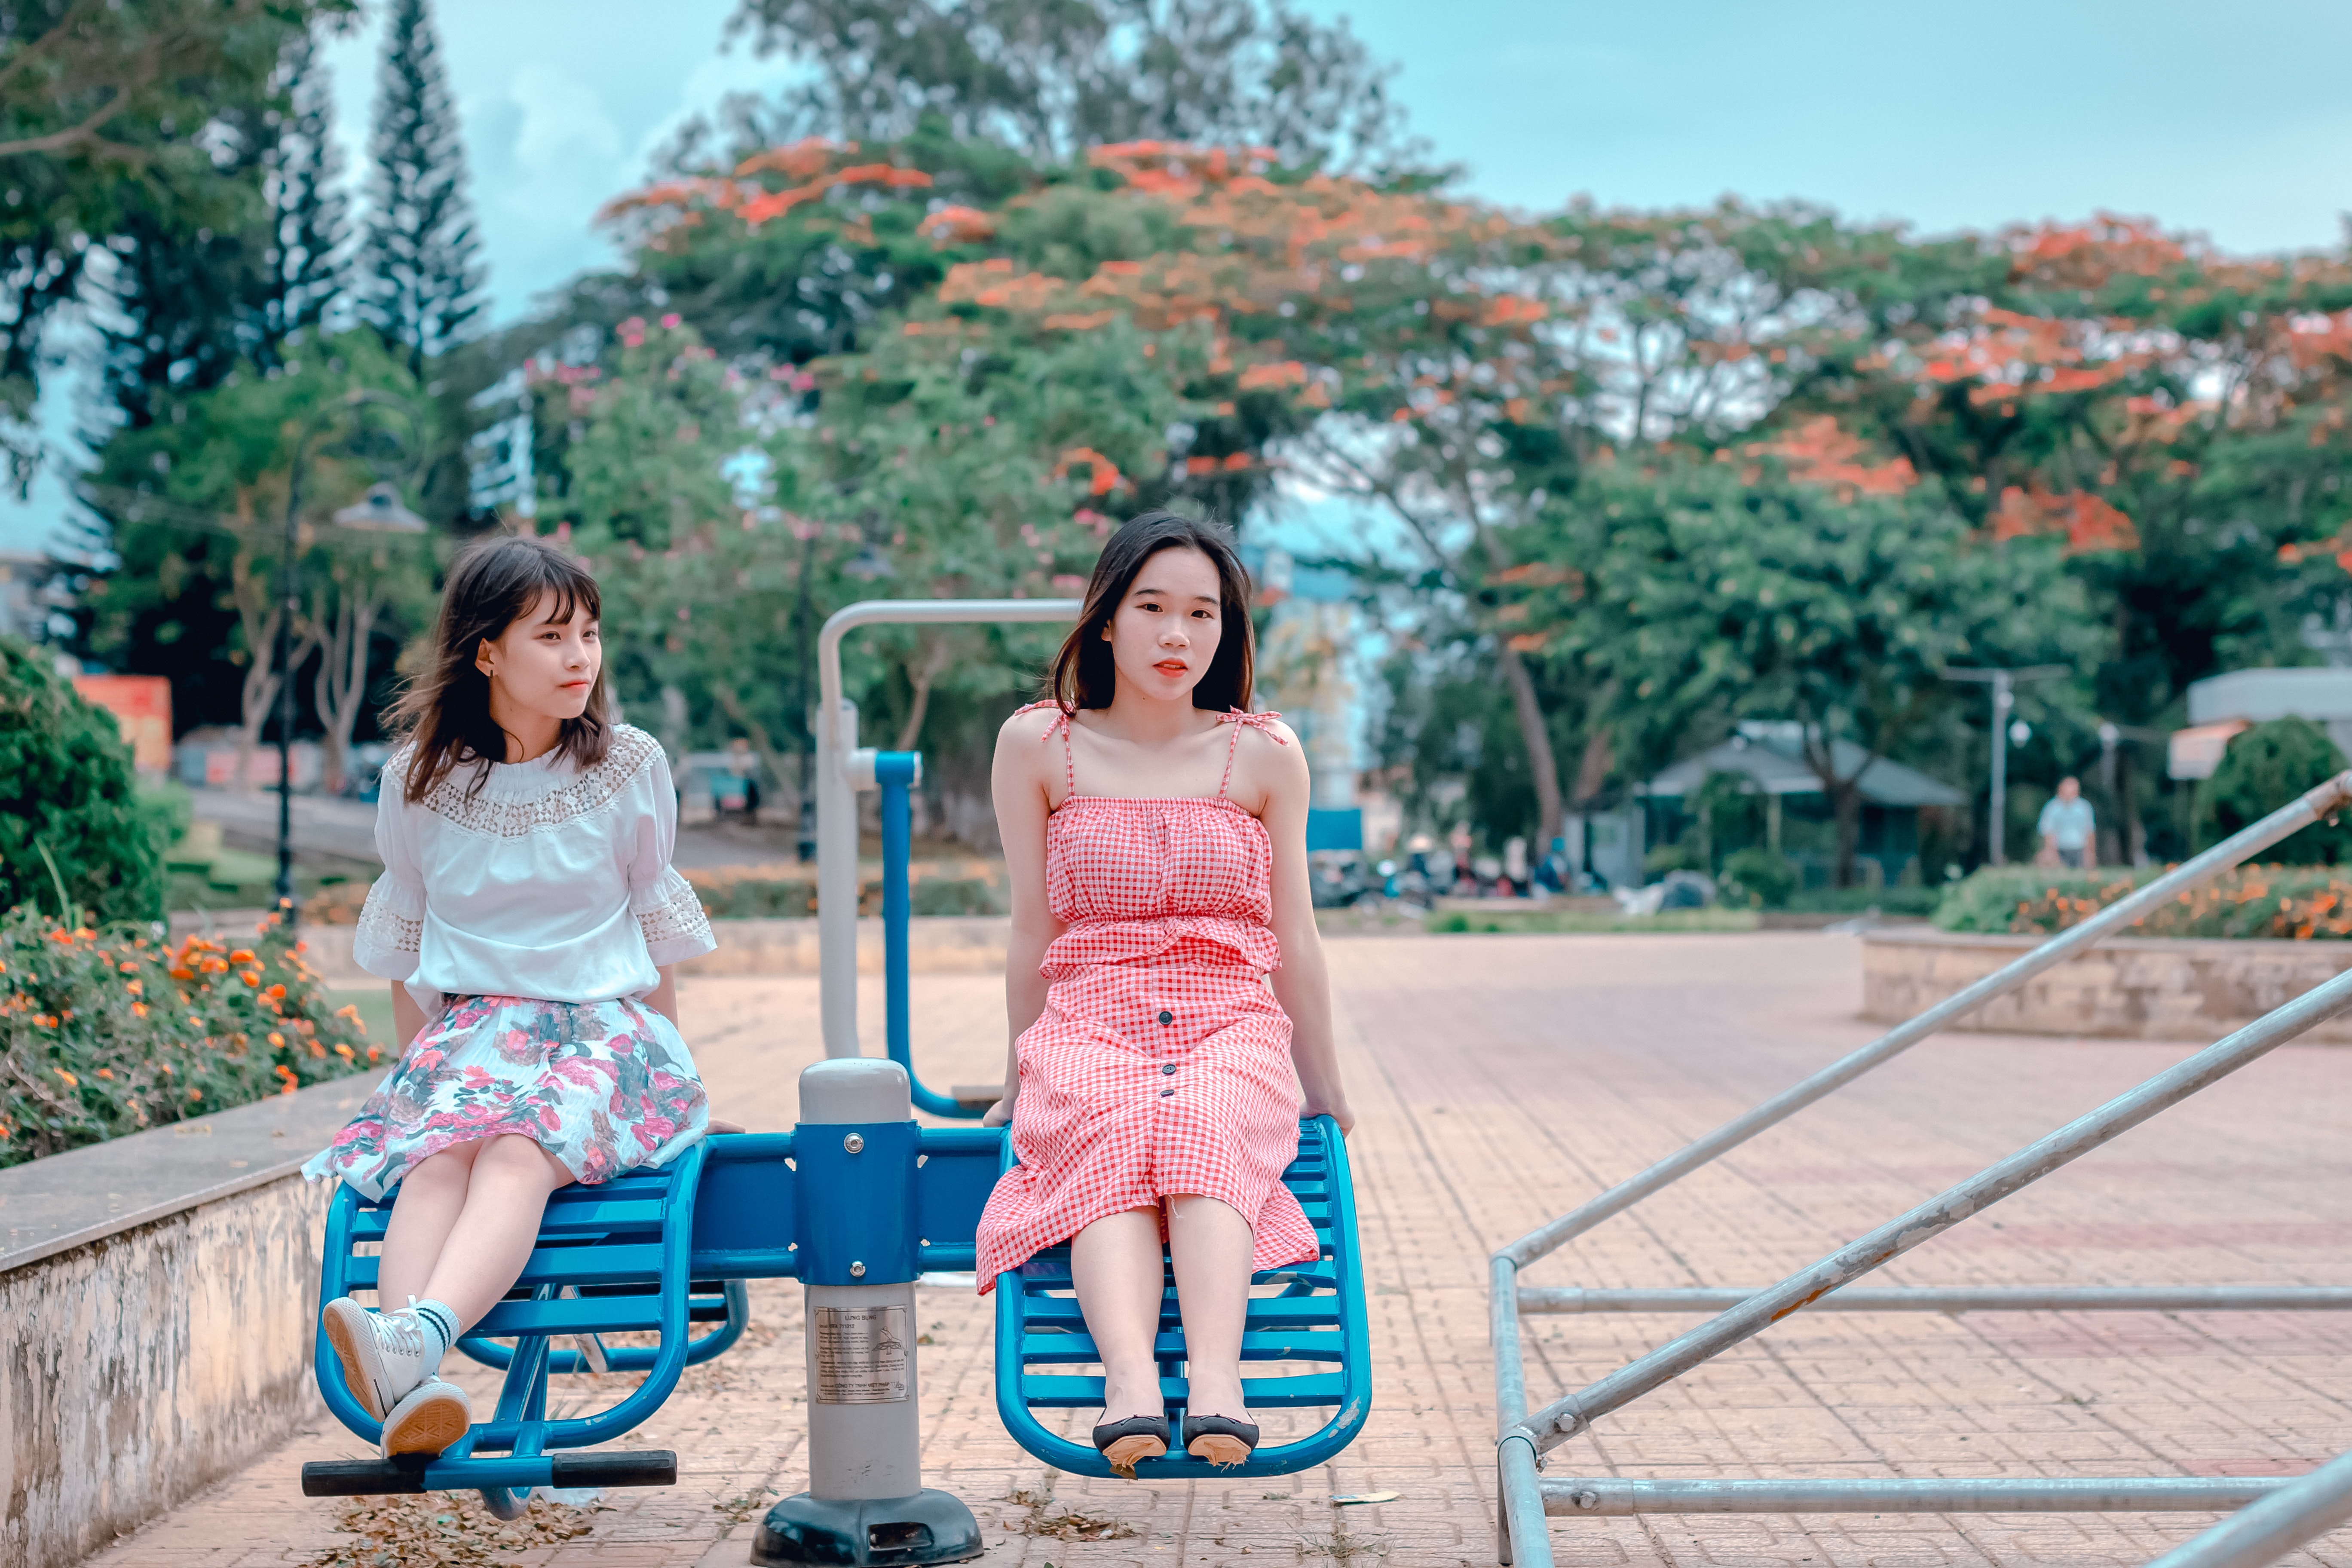
photograph, blue, beauty, pink, yellow, skin, snapshot, turquoise, tree, leisure, friendship, summer, footwear, photography, spring, dress, happy, child, sitting, vacation, smile, shoe, portrait photography, recreation, photo shoot, plant, flower, tourism, street fashion